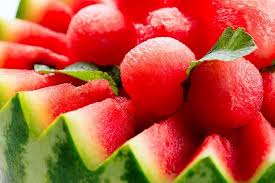
Label: Watermelon